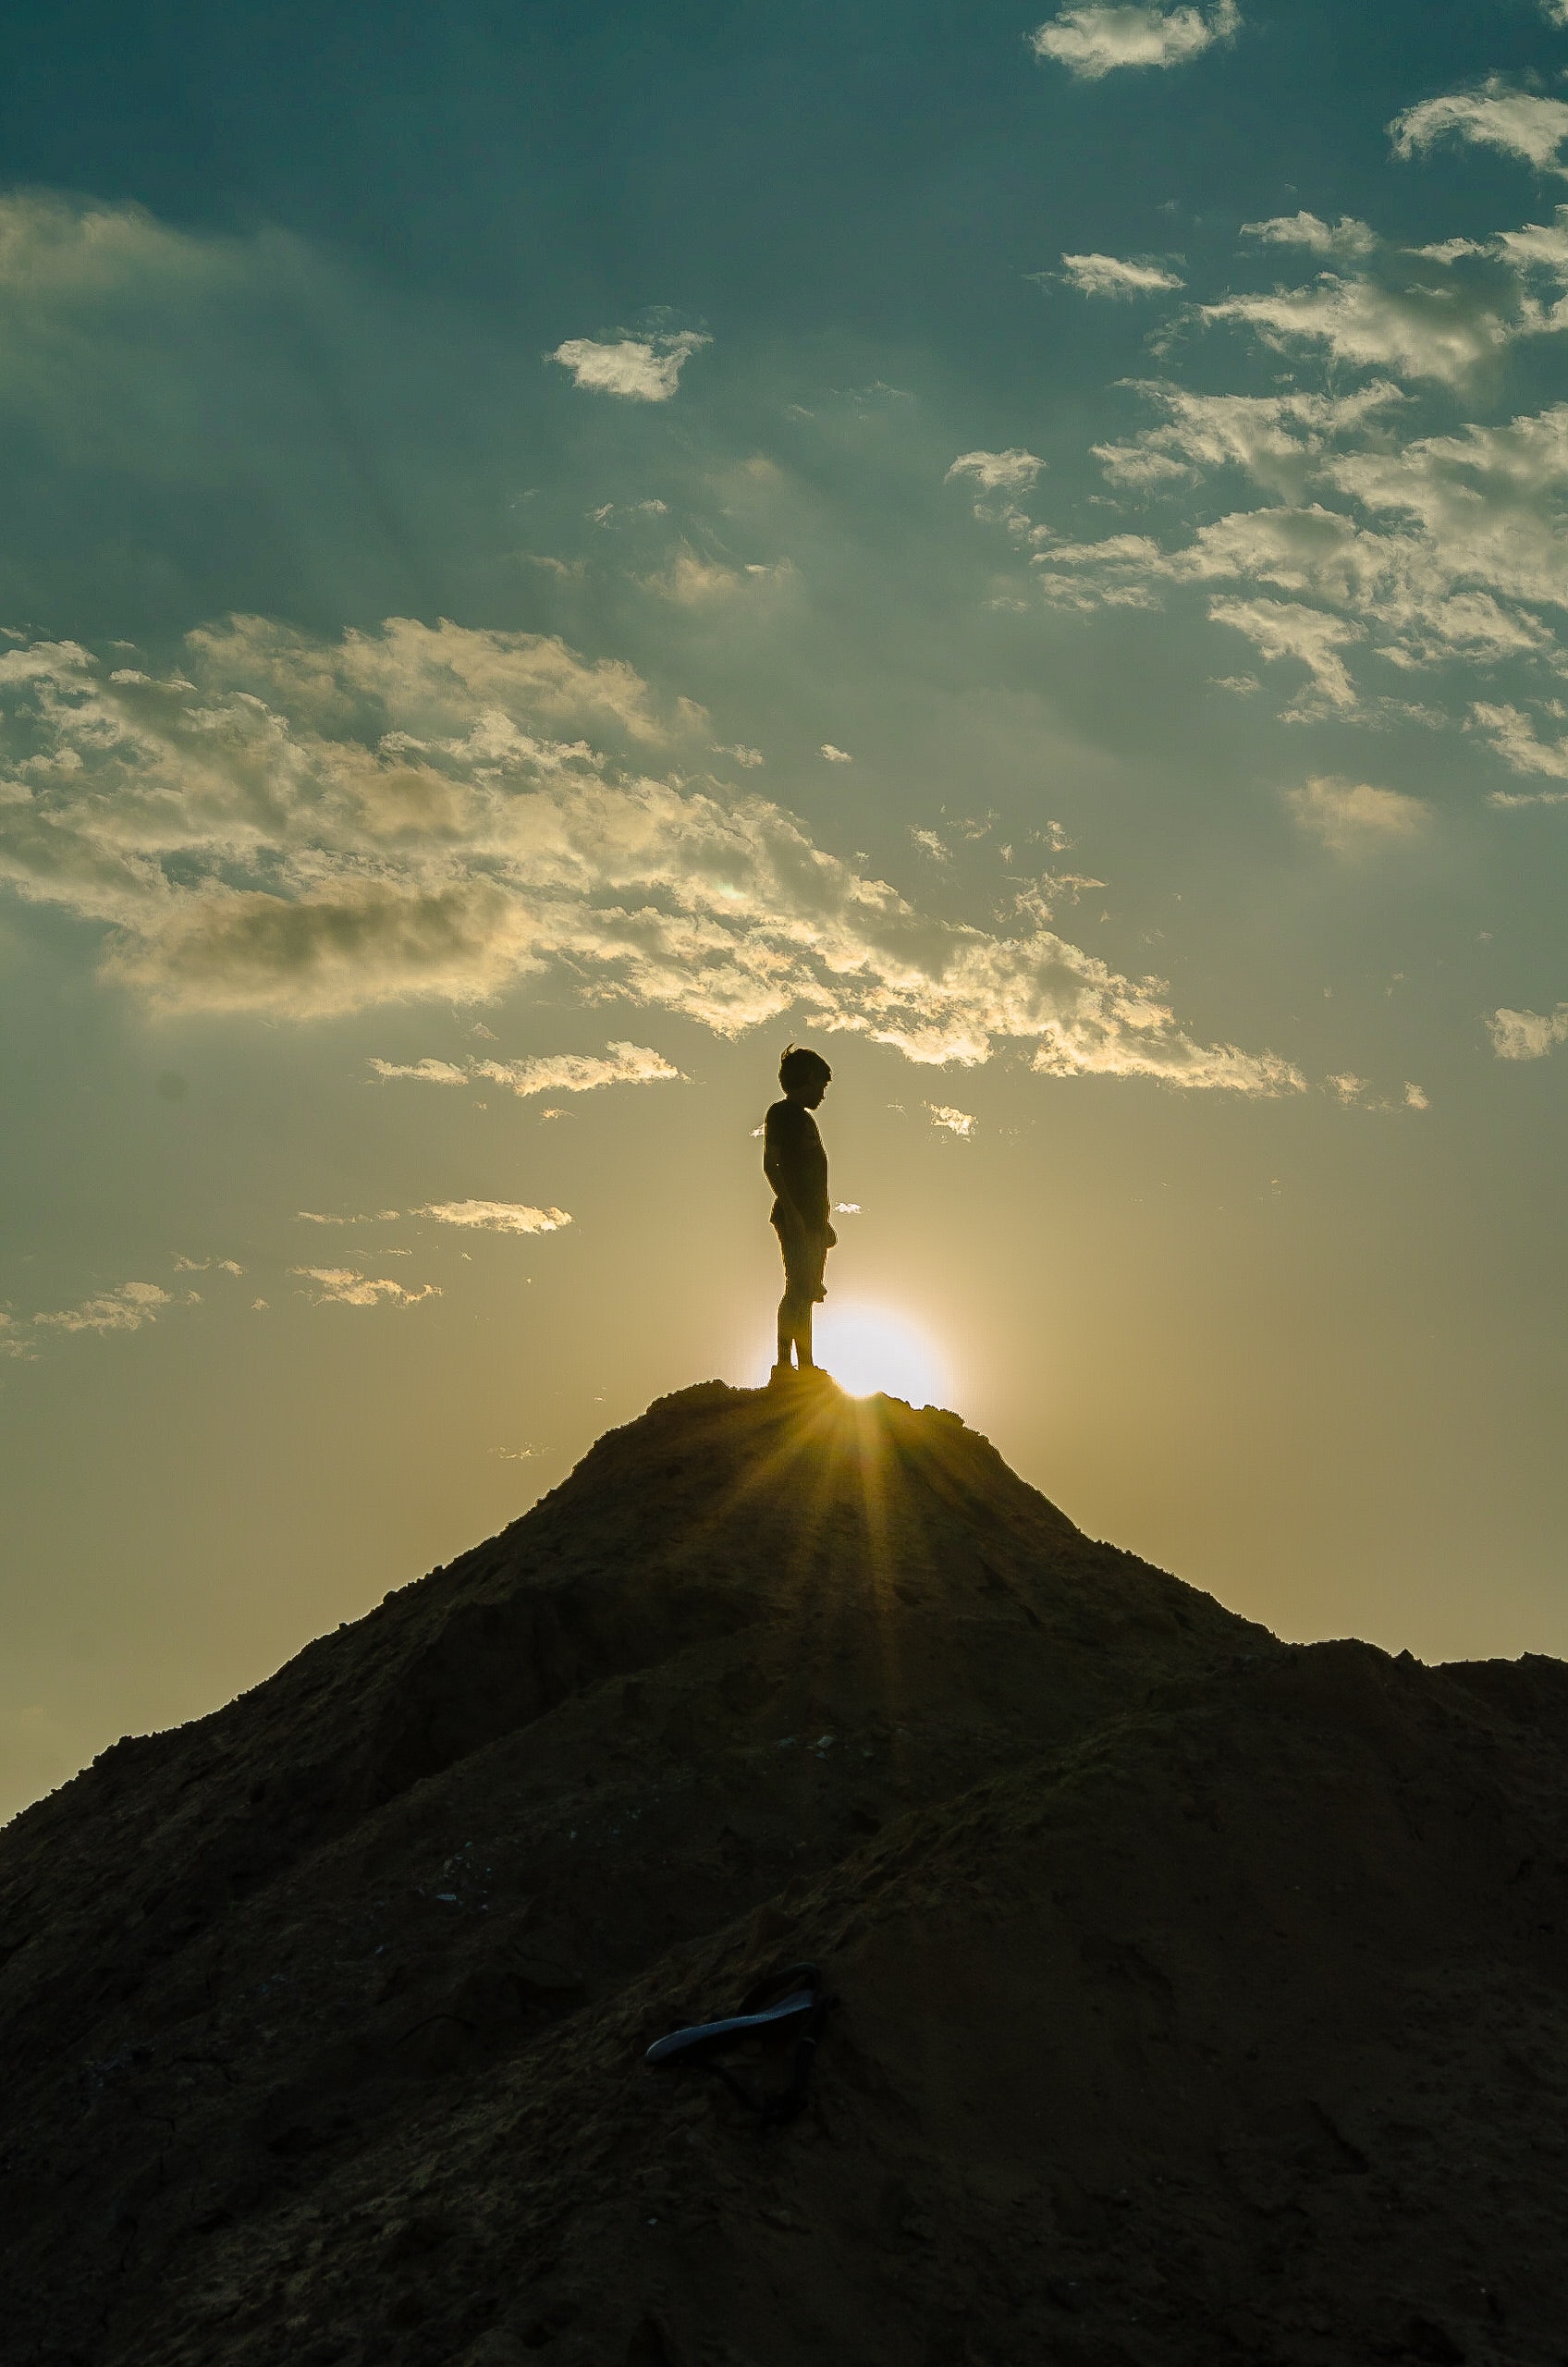
sky, cloud, silhouette, sunset, backlighting, horizon, tree, hill, evening, sunlight, photography, mountain, landscape, sunrise, summit, stock photography, shadow, sun, meteorological phenomenon, vacation, world, dusk